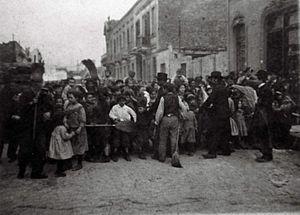
Dans l’historiographie argentine, on appelle Semaine rouge la semaine de grève générale qui fut décrétée par les centrales syndicales en réaction à la répression sanglante menée par la Police fédérale argentine contre un rassemblement du Premier Mai sur la place Lorea de Buenos Aires en 1909, répression où la police, sous les ordres du commissaire en chef Ramón Lorenzo Falcón, tira à balles réelles et sans distinction sur la foule pacifique, provoquant ainsi la mort de douze personnes et en blessant plus d’une centaine d’autres. L’ampleur et la durée de la mobilisation ouvrière contraignit le gouvernement de négocier pour la première fois avec des grévistes et de céder à leurs revendications.